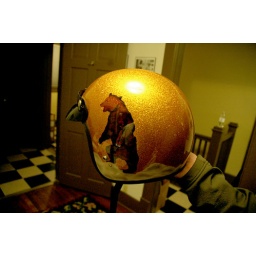
Jonny's motorcycle helmet. A bear marching in snow drifts. American Songwriter offices, Friday night. Nashville.